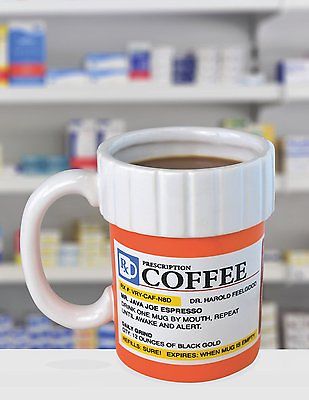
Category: mug